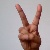
The image shows a hand gesture representing the letter 'V' in Indian Sign Language.